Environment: real
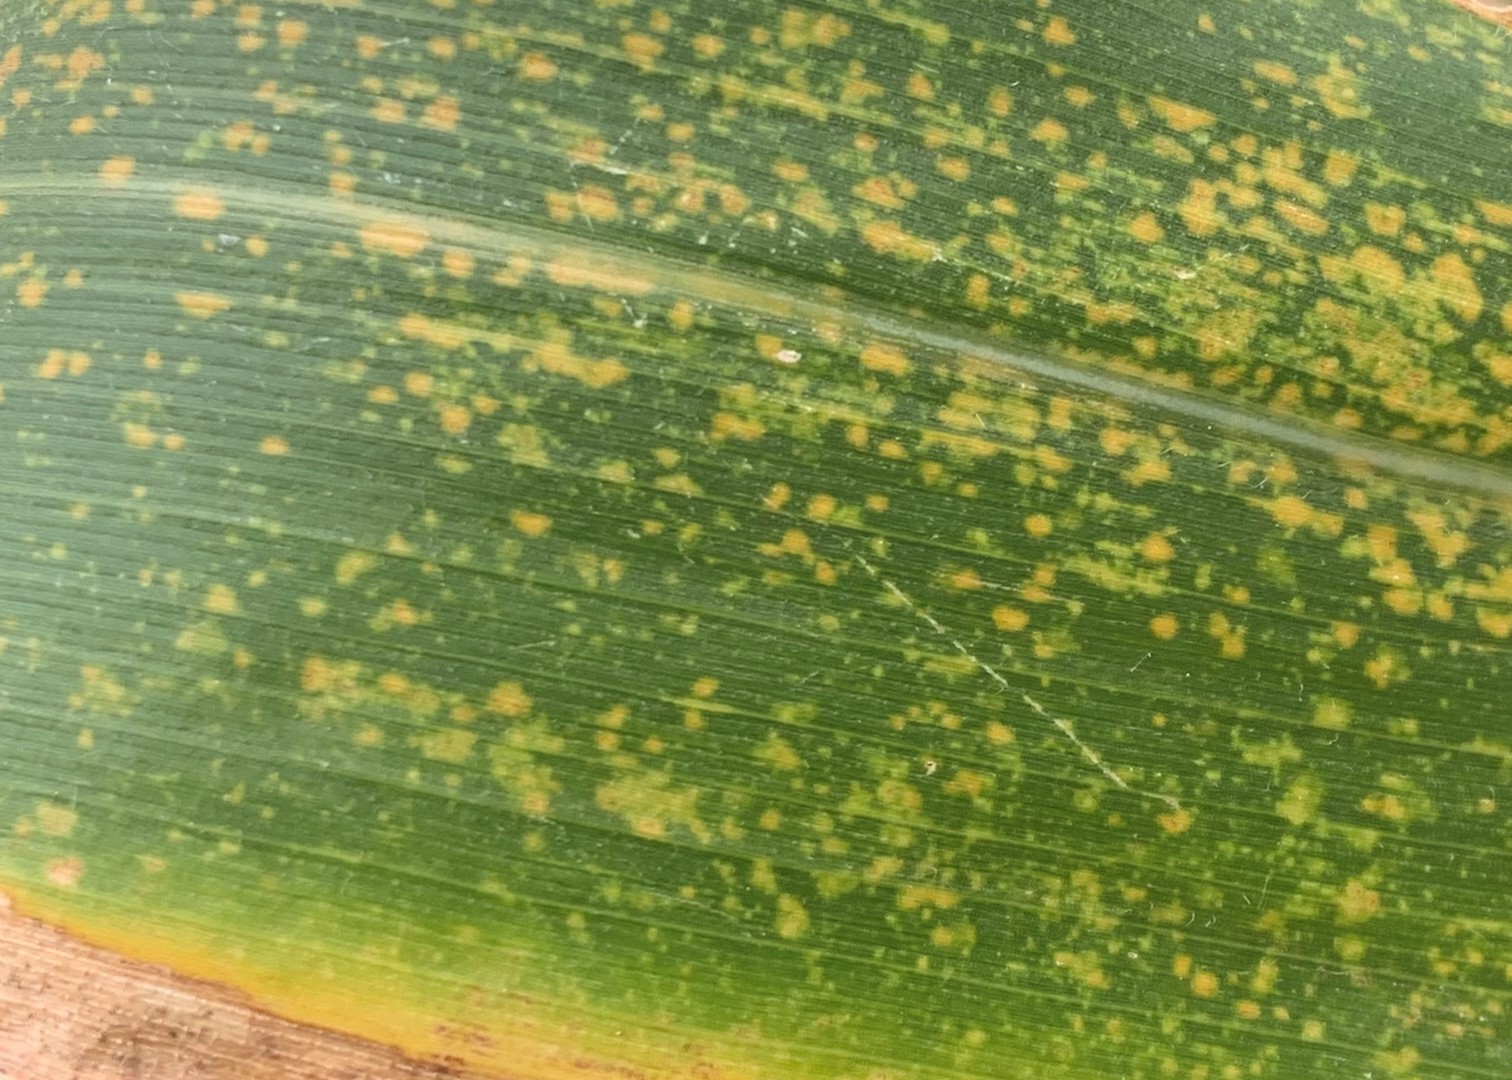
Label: lethal_necrosis